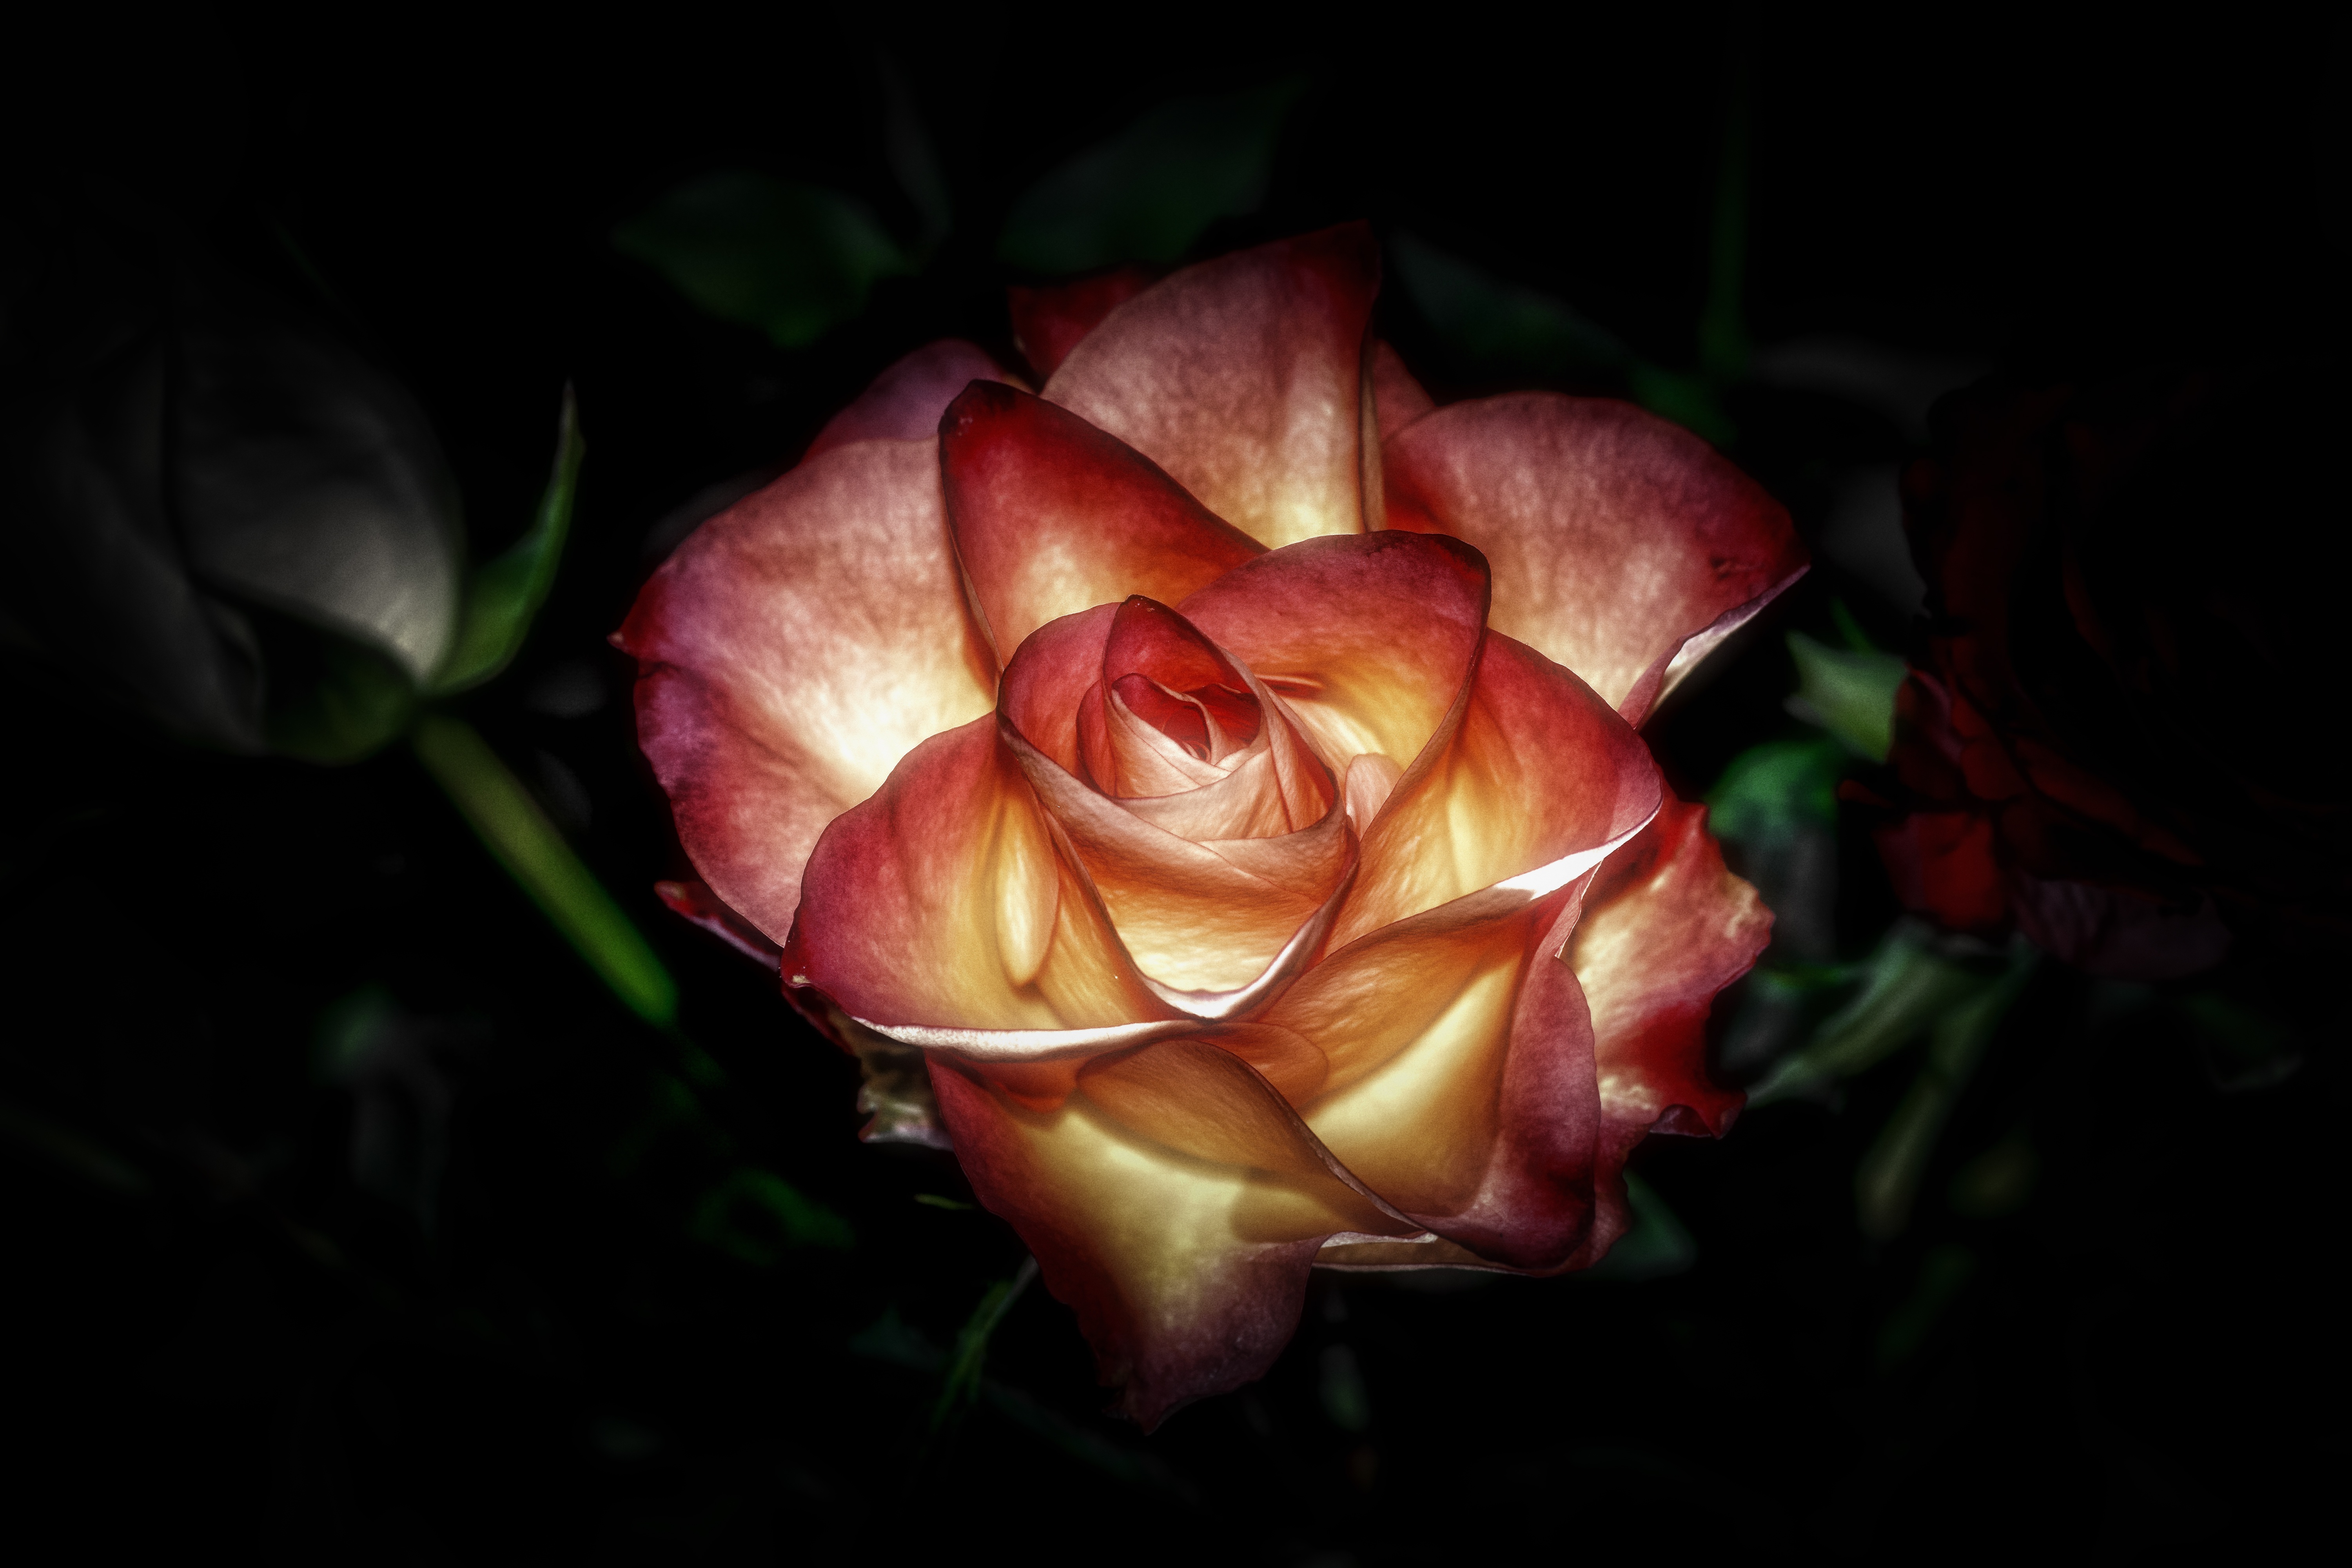
blossom, plant, photography, flower, petal, bloom, rose, red, romantic, pink, flora, red rose, beautiful, fragrance, rose bloom, macro photography, flowering plant, garden roses, rose family, plant stem, land plant, rose order